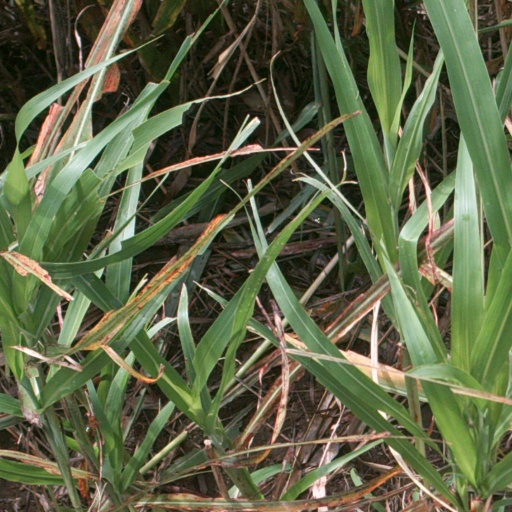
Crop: sorghum